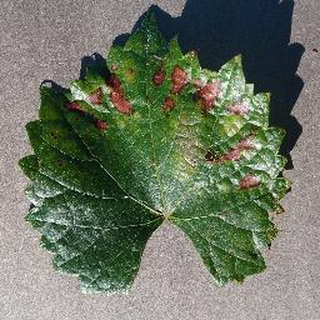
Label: grape_esca_black_measles